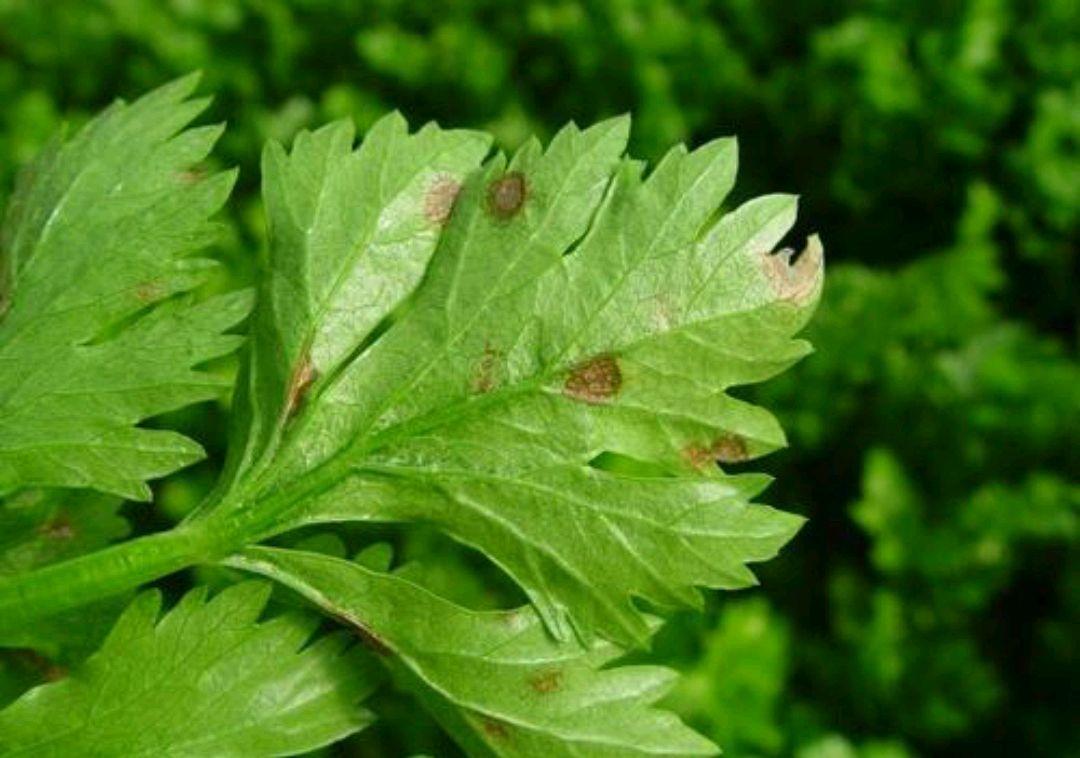
Plant: Celery
Disease: celery early blight